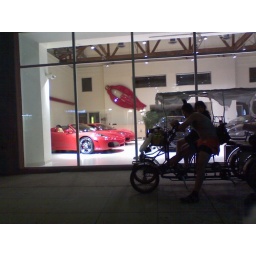
bike car in front of ferrari. 2 cop cars stopped at us.